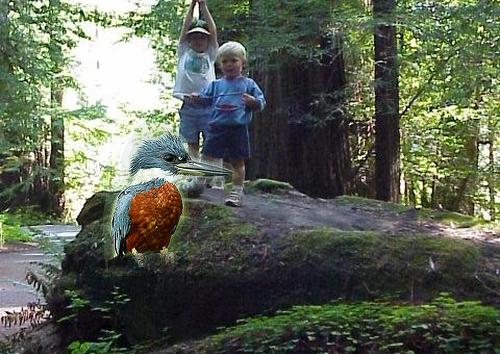
Bird species: Ringed_Kingfisher
Bird type: landbird
Background: land